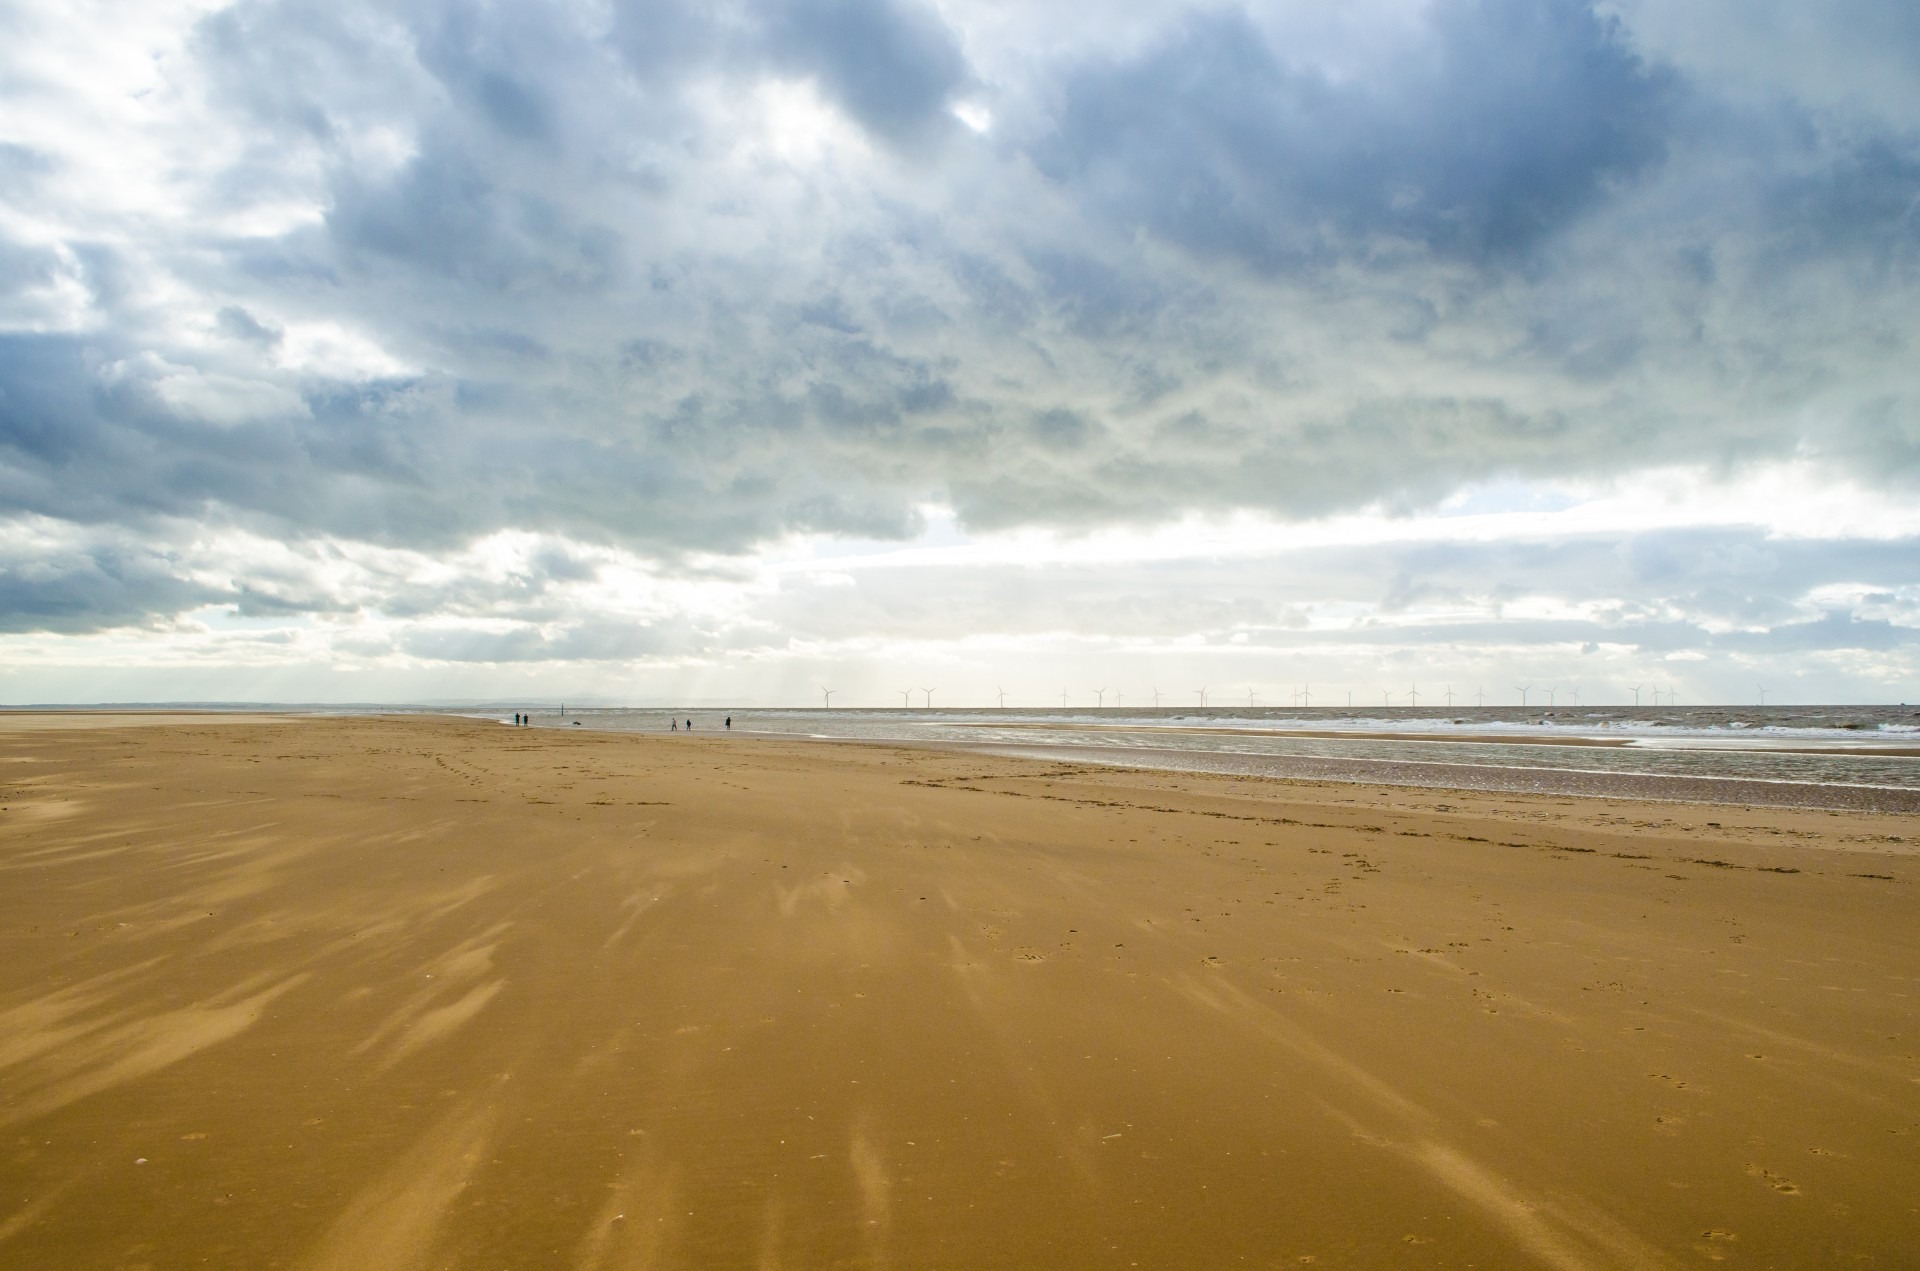
beach, landscape, sea, coast, water, sand, ocean, horizon, cloud, sky, countryside, sunlight, cloudy, shore, wave, weather, holiday, yellow, body of water, seasons, habitat, mudflat, natural environment, wind wave